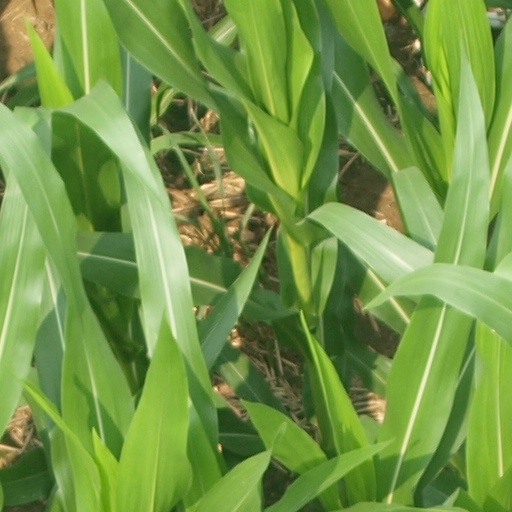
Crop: maize; corn